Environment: real
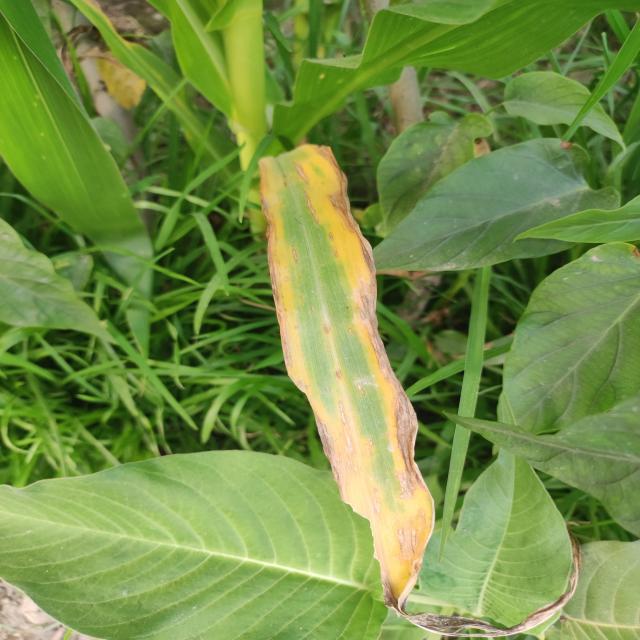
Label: potassium_deficiency